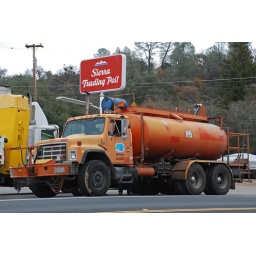
CalTrans International water truck on Highway 49 in Mokelumne Hill, California.